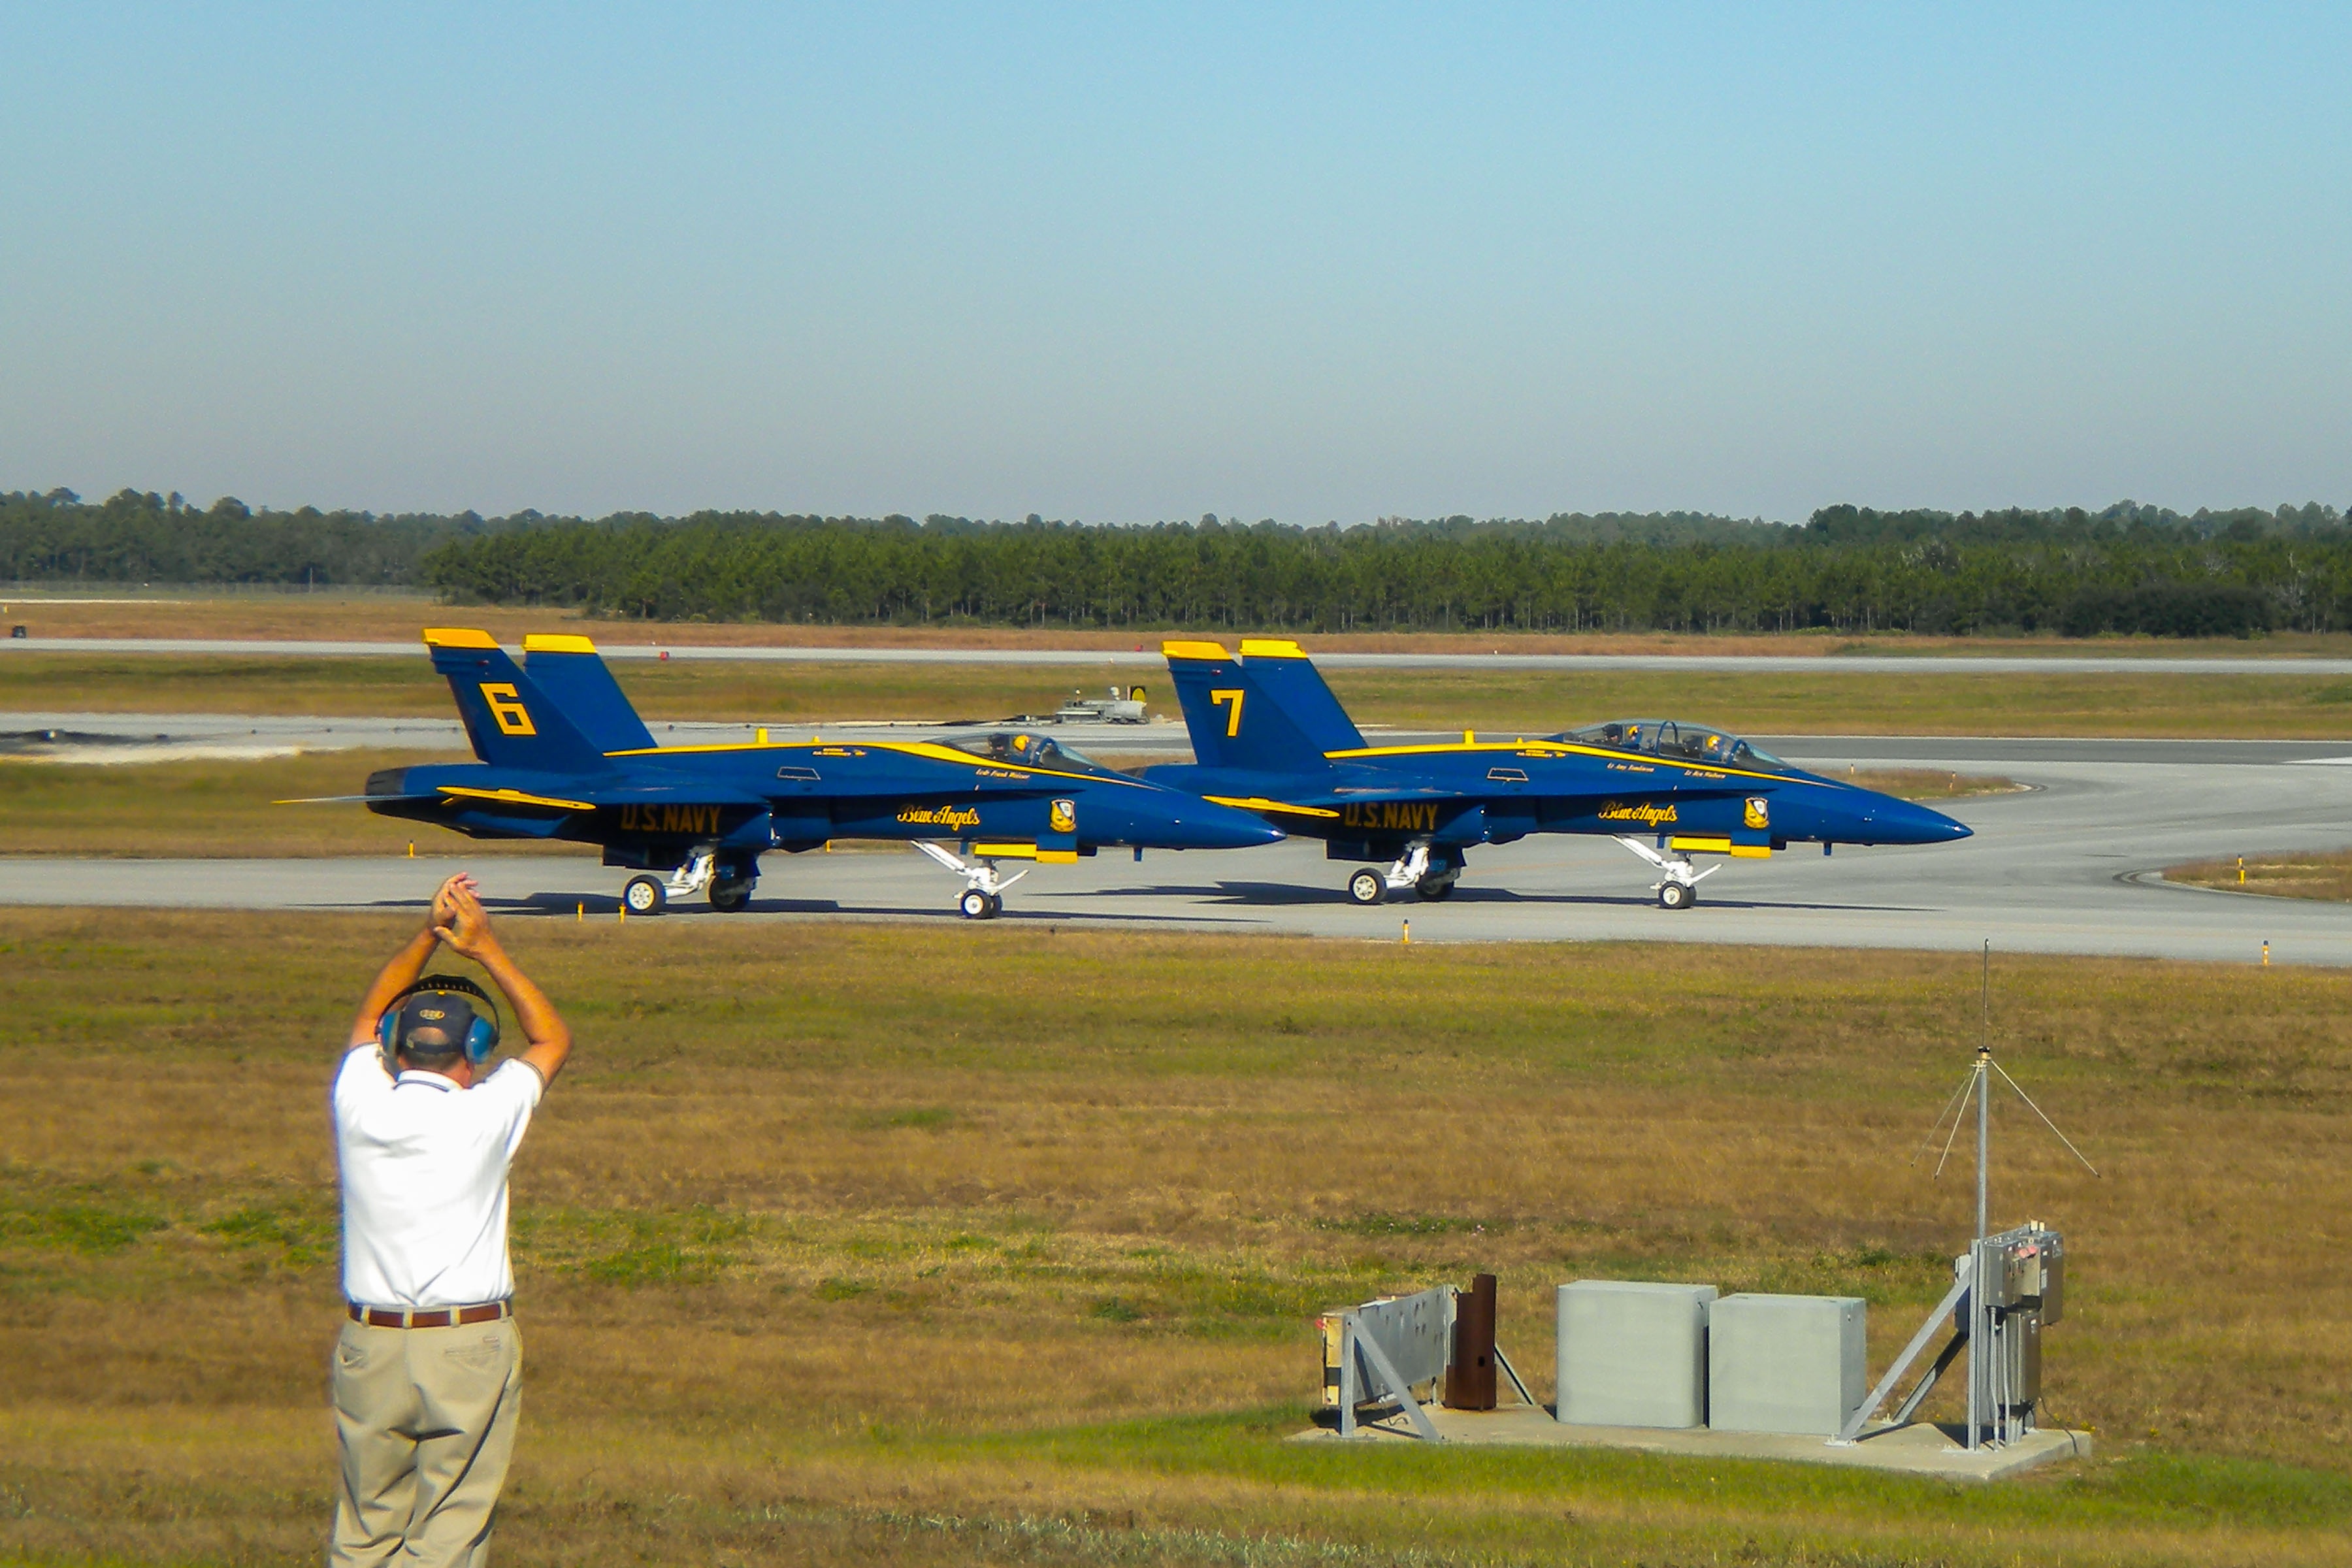
wing, fly, airplane, aircraft, formation, vehicle, airline, aviation, flight, glider, jet fighter, takeoff, blue angels, air show, light aircraft, air force, jet aircraft, aerobatics, flugshow, flight staffel, fighter aircraft, model aircraft, monoplane, atmosphere of earth, general aviation, ultralight aviation, f18 hornet